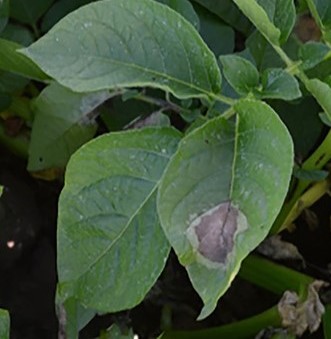
Plant: Potato
Disease: potato late blight